Aussevielle

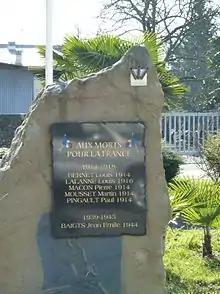
The War Memorial

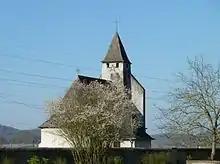
The Church of Saint John the Baptist

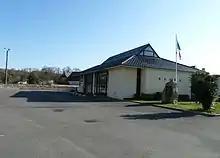
The Community Hall

Siros and Aussevielle are associated through an "Inter-communal Educational Regrouping" (RPI). The commune has a nursery school. There is a primary school in Siros.